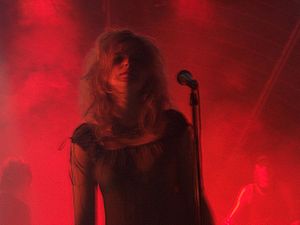
Gåte
Gåte på Rock Mot Rus 2005
Gåte er en norsk gruppe der spiller en blandning af rock, metal og norsk folkemusik. I 2002 vandt de den norske musikpris Spellemannprisen for årets nykommer med CD'en Jygri. Derudover blev de nomineret i rock kategorien i 2004 med CD'en Iselilja men vandt ikke. Gruppen holdt pause efter at have spillet sin hidtil sidste koncert den 31. december 2005 i Setesdal.